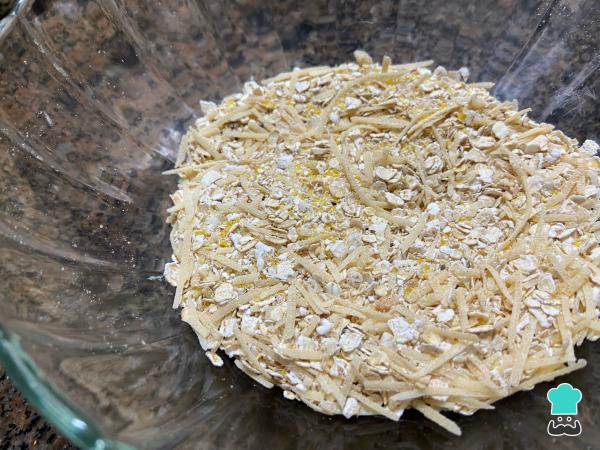
El primer paso de esta receta de nachos de avena consiste en mezclar los ingredientes secos, es decir, la harina de maíz, las semillas, los condimentos, el queso rallado, la harina y los copos de avena. La mezcla de avena con harina de maíz le dará el toque crocante, mientras que los condimentos y el queso le aportará el clásico sabor. Debes saber que puedes condimentarlos al gusto con tus ingredientes preferidos, como por ejemplo: ajo, provenzal, orégano, romero, cebolla deshidratada, entre otros.Truco: si no tienes harina de avena, puedes hacerla fácilmente procesando los copos.